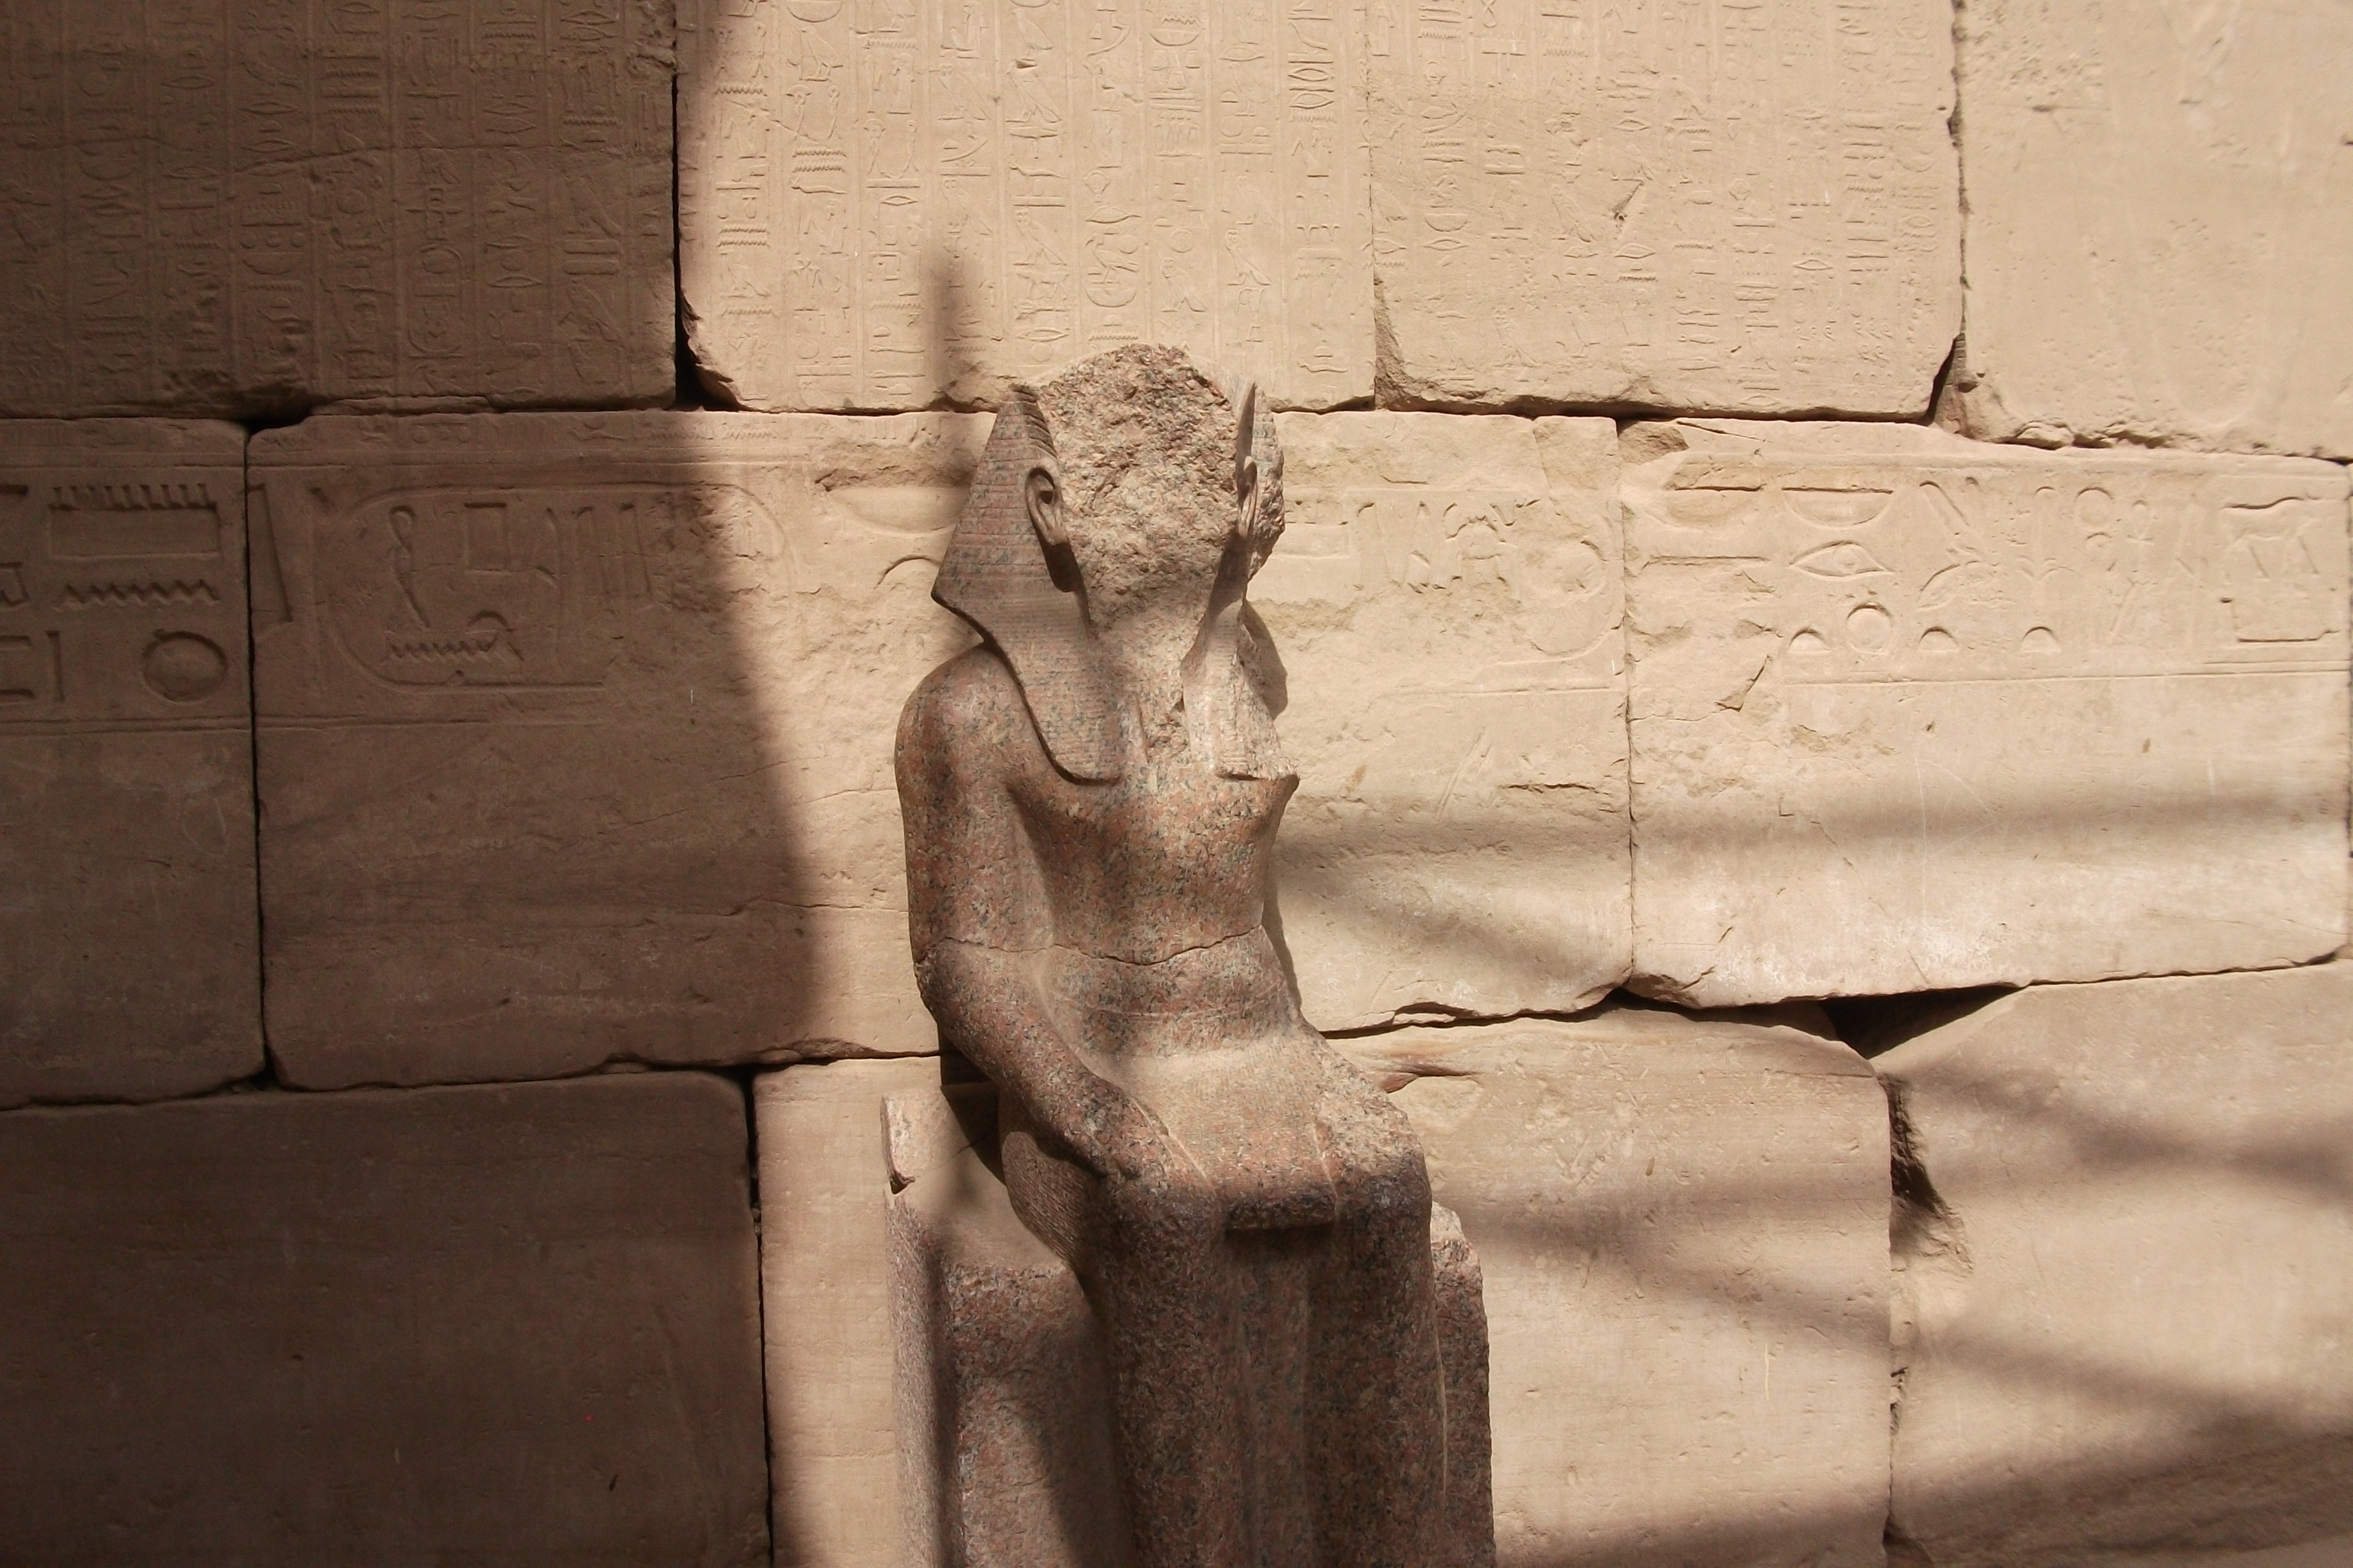
wood, old, wall, monument, statue, egypt, sculpture, art, sketch, drawing, temple, head, photograph, deity, bust, carving, relief, egyptian, sand stone, temple complex, ancient history, art model